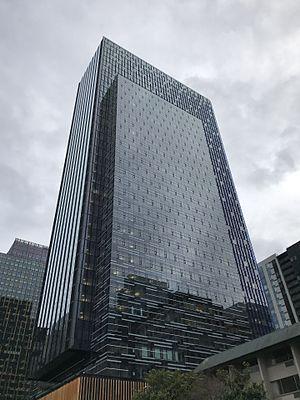
Amazon [ˈæməˌzɑːn] est une entreprise de commerce électronique américaine basée à Seattle. Elle est un des géants du Web, regroupés sous l'acronyme GAFAM, aux côtés de Google, Apple, Facebook et Microsoft.